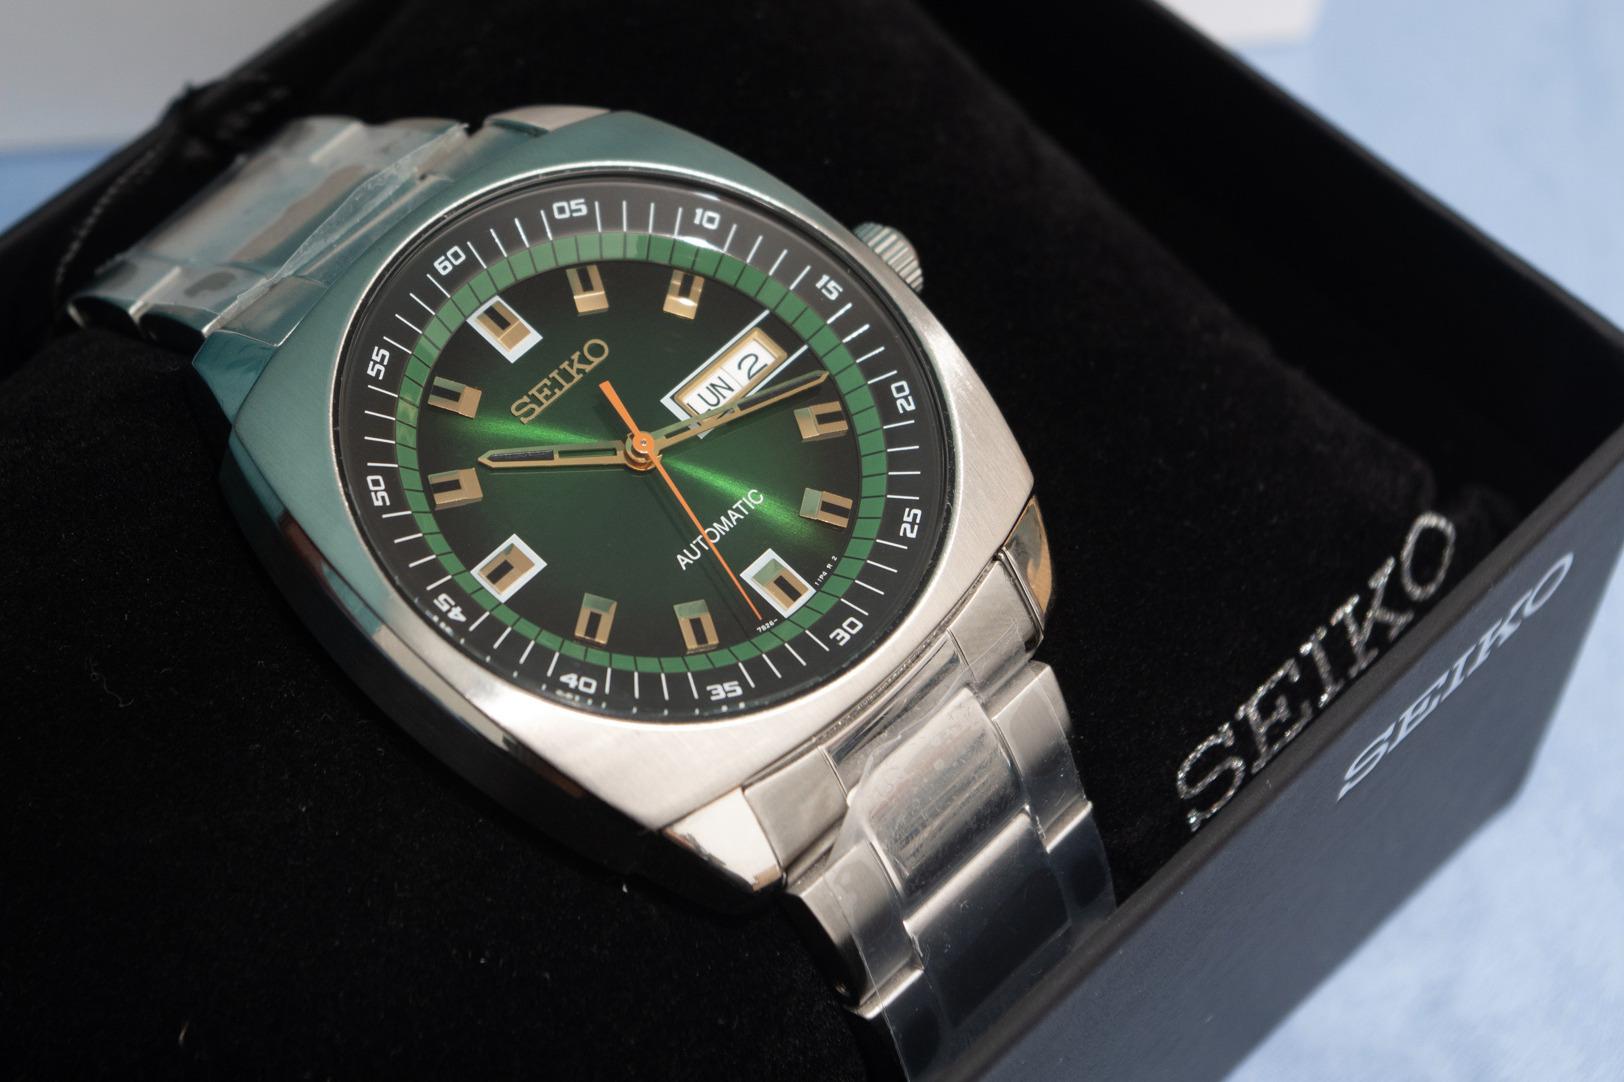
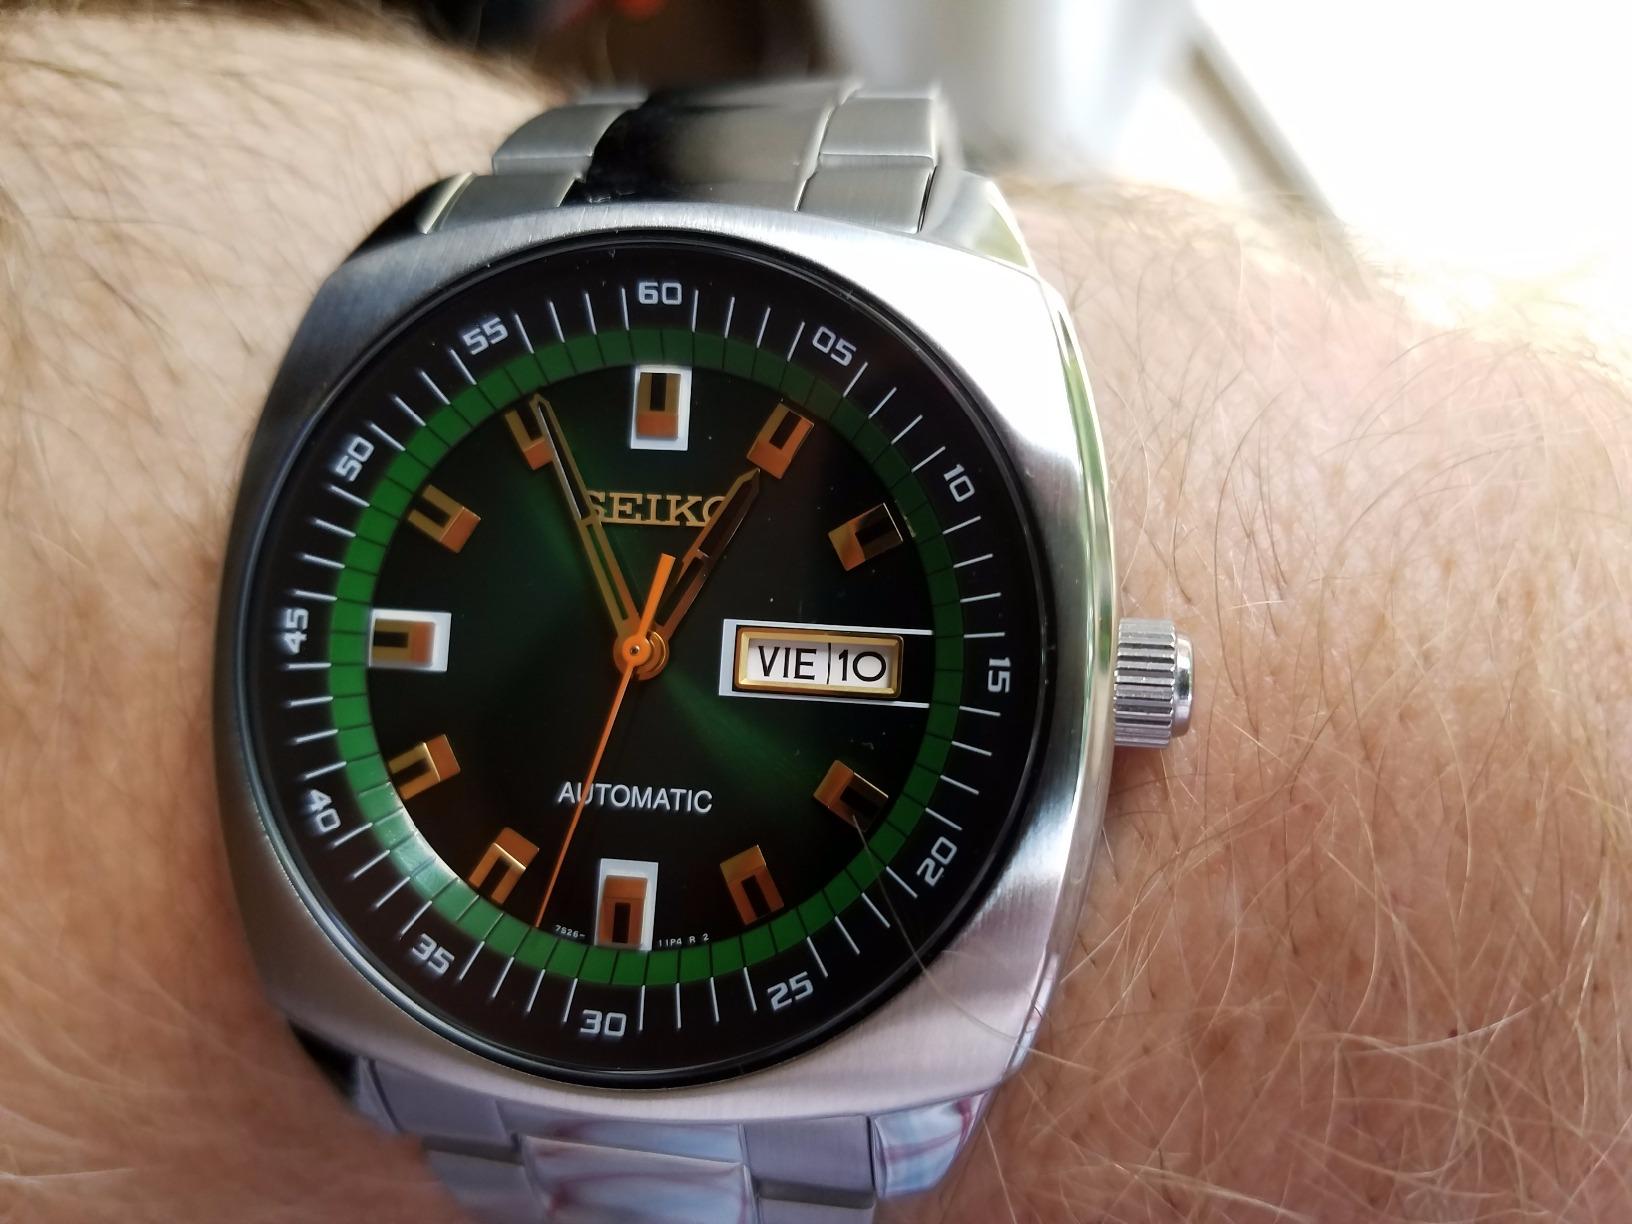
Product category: accessories_watch
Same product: yes